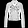
Label: Coat